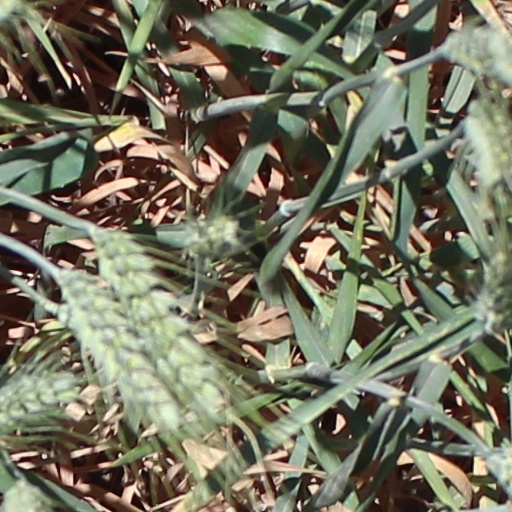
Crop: wheat